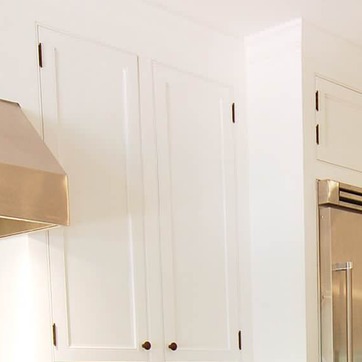
Material: painted